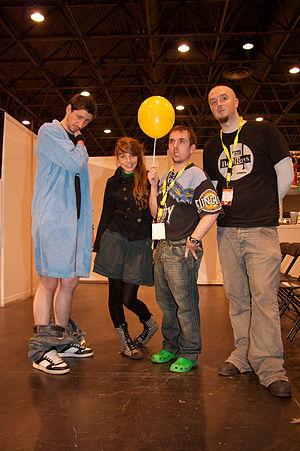
Séance de dédicaces avec les acteurs de la série Nerdz lors de la Chibi Japan Expo 2007 (Paris, France).
NerdZ est une sitcom française en 93 épisodes créée par Davy Mourier, Monsieur Poulpe et Didier Richard, diffusée du 1ᵉʳ juin 2007 à juillet 2011 sur la chaîne Nolife.